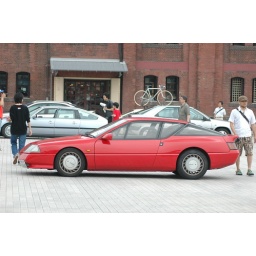
Scenery of event of French car &amp;quot;French French 2008&amp;quot; held in Yokohama red brick warehouse on June 28.